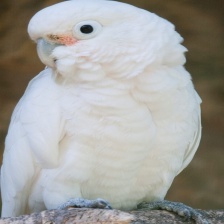
Species: COCKATOO
Scientific name: CACATUIDAE
ImageNet parent category: sulphur-crested_cockatoo